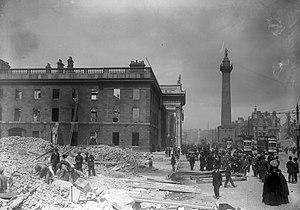
La Poste centrale de Dublin est le siège d’An Post, la Poste irlandaise. Elle est située à l'angle de Henry Street et d'O'Connell Street, sur laquelle se trouve son entrée principale. Elle est entrée dans l’histoire comme le quartier général de l’insurrection de Pâques 1916.